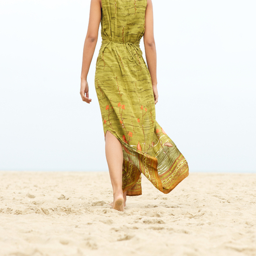
portrait of a woman walking barefoot at the beach - from behind photo